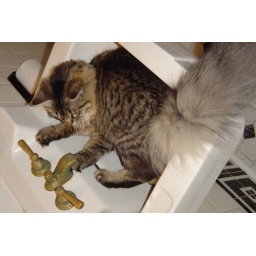
Zoe the cat in our vintage apartment sink. Can't really figure out why she likes the bathroom so much.